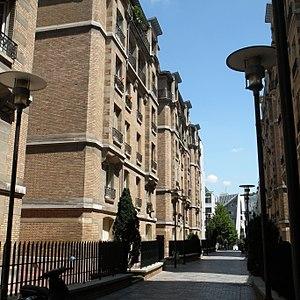
Habitations à bon marché de la rue Jean Fautrier dans le 13e arrondissement de Paris.